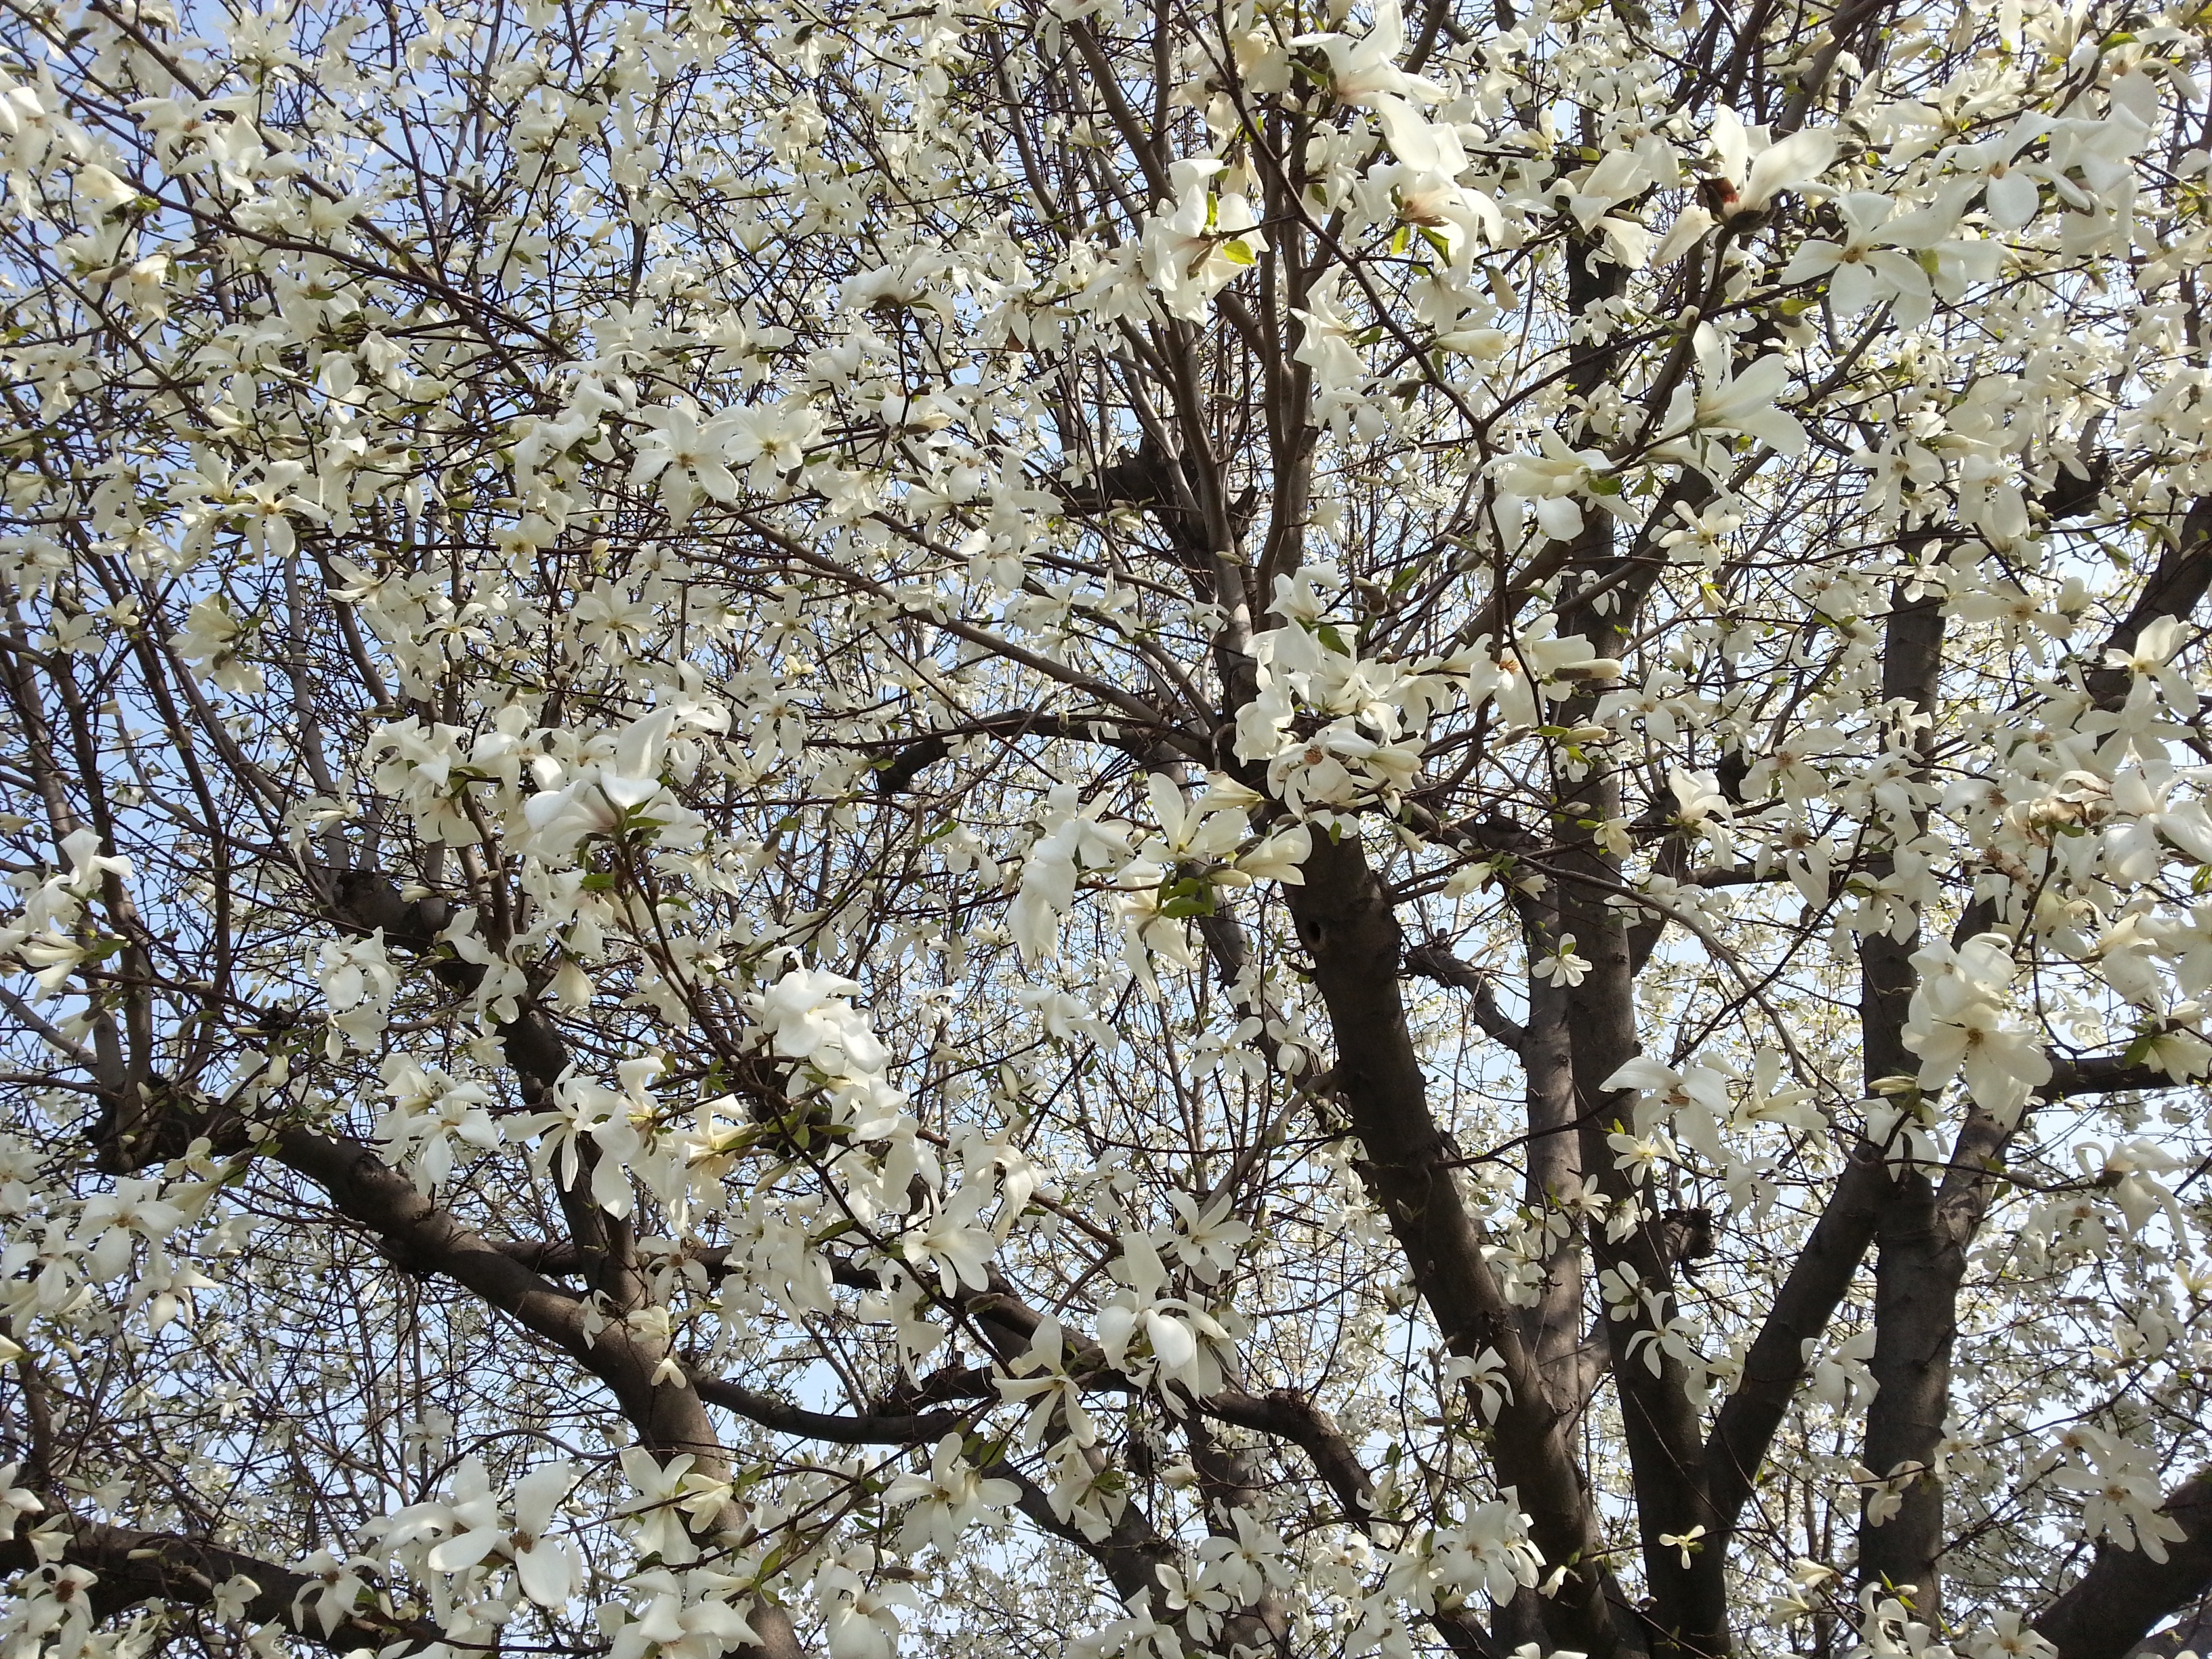
tree, branch, blossom, plant, wood, flower, food, spring, produce, botany, flora, season, cherry blossom, prunus spinosa, flowering plant, spring tree, beoc flowers